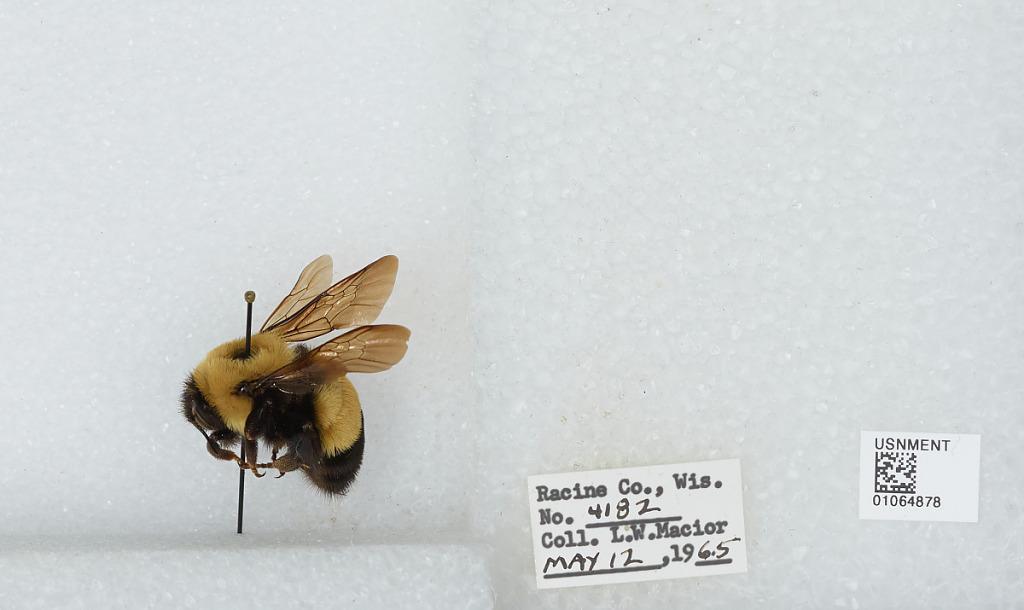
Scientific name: Bombus (Bombus) affinis Cresson
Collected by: L. Macior
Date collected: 1965-5-12
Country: United States
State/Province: Wisconsin
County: Racine
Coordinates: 42.78, -87.76